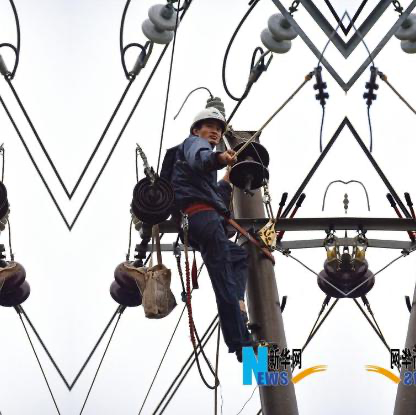
Objects in the image:
label: helmet